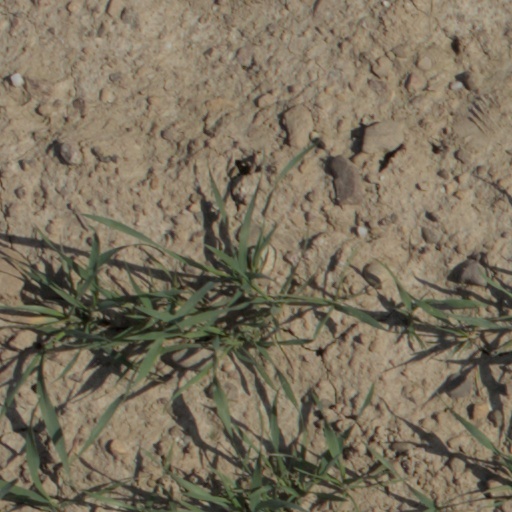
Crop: wheat